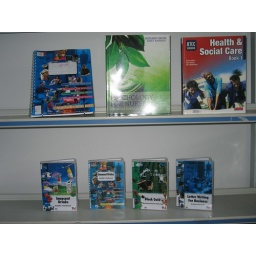
Move your mouse over each book cover and click on the link to search the library catalogue.